E-tran

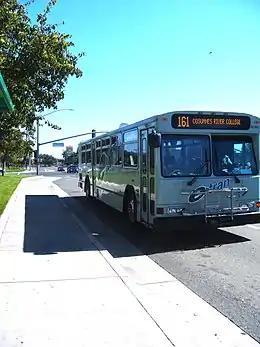
161, Cosumnes River College now the 156 route

e-tran was the public transit system for the city of Elk Grove, California and parts of south Sacramento. Public transit in these areas was operated by Sacramento Regional Transit District (SacRT) until 2005, when E-tran began operation under the City of Elk Grove, with bus operations contracted to MV Transportation; subsequently, SacRT took up the contract to operate E-tran in 2019 and then re-annexed E-tran in 2021.